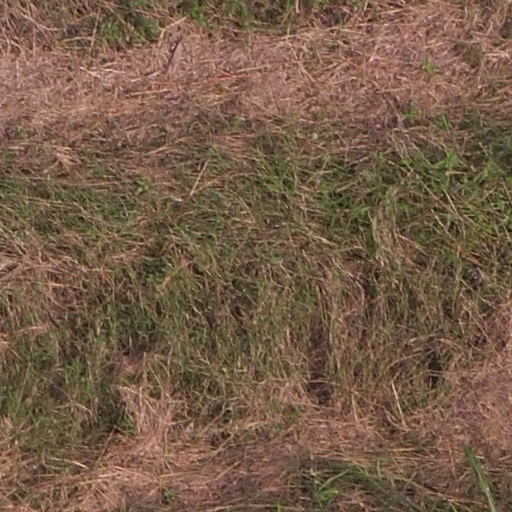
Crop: maize; corn